Rano Karno

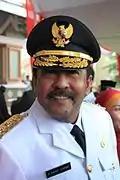
Rano Karno in 2012

From 1997 to 2002, Karno served as a member of the People's Consultative Assembly, and from 2002 to 2007, he served as UNICEF Goodwill Ambassador, promoting literacy.